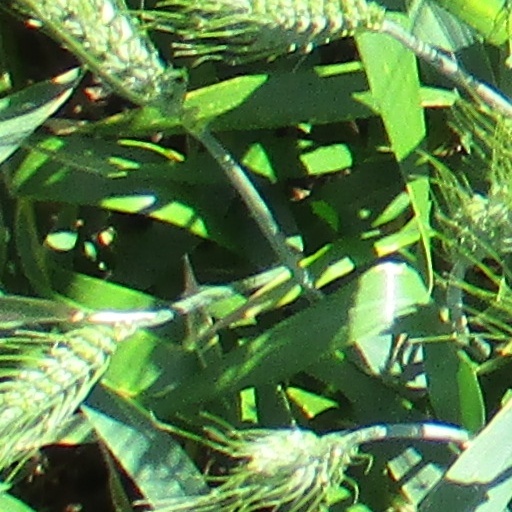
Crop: wheat